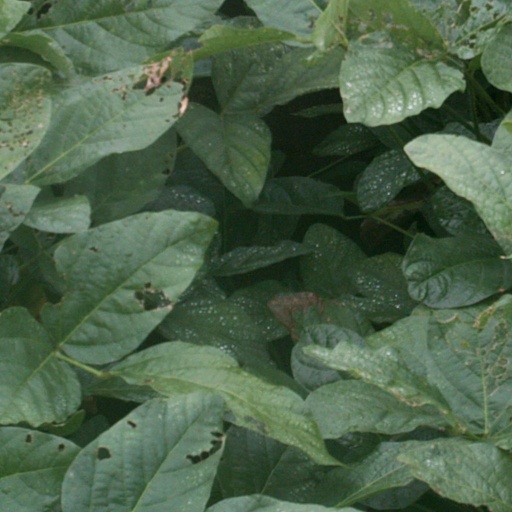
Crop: soybean